1975 in spaceflight

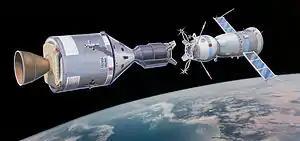
Artist's impression of the ASTP docking

In 1975, several notable events occurred in spaceflight, including the launches of Venera 9 and 10 and their Venus arrivals, the launches of the Viking Mars missions, the joint American-Soviet Apollo–Soyuz Test Project (ASTP), the failure of Soyuz 7K-T 39, and the launch of Aryabhatta, India's first satellite.